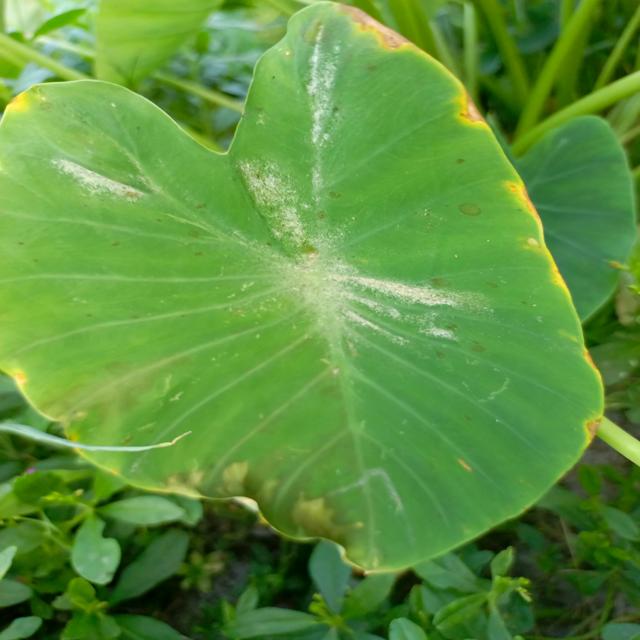
Label: Early_Blight